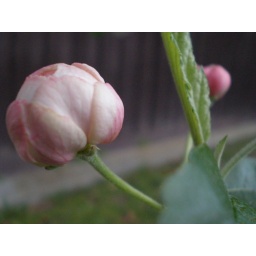
flower in front of my house